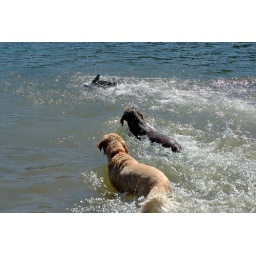
calla charlie miles swimming in lake serena-04 7-28-07